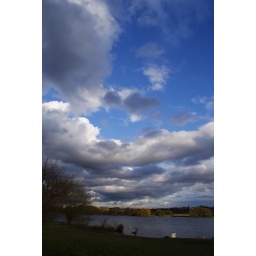
A beautiful, blue sky over Welsh Harp reservoir, London.